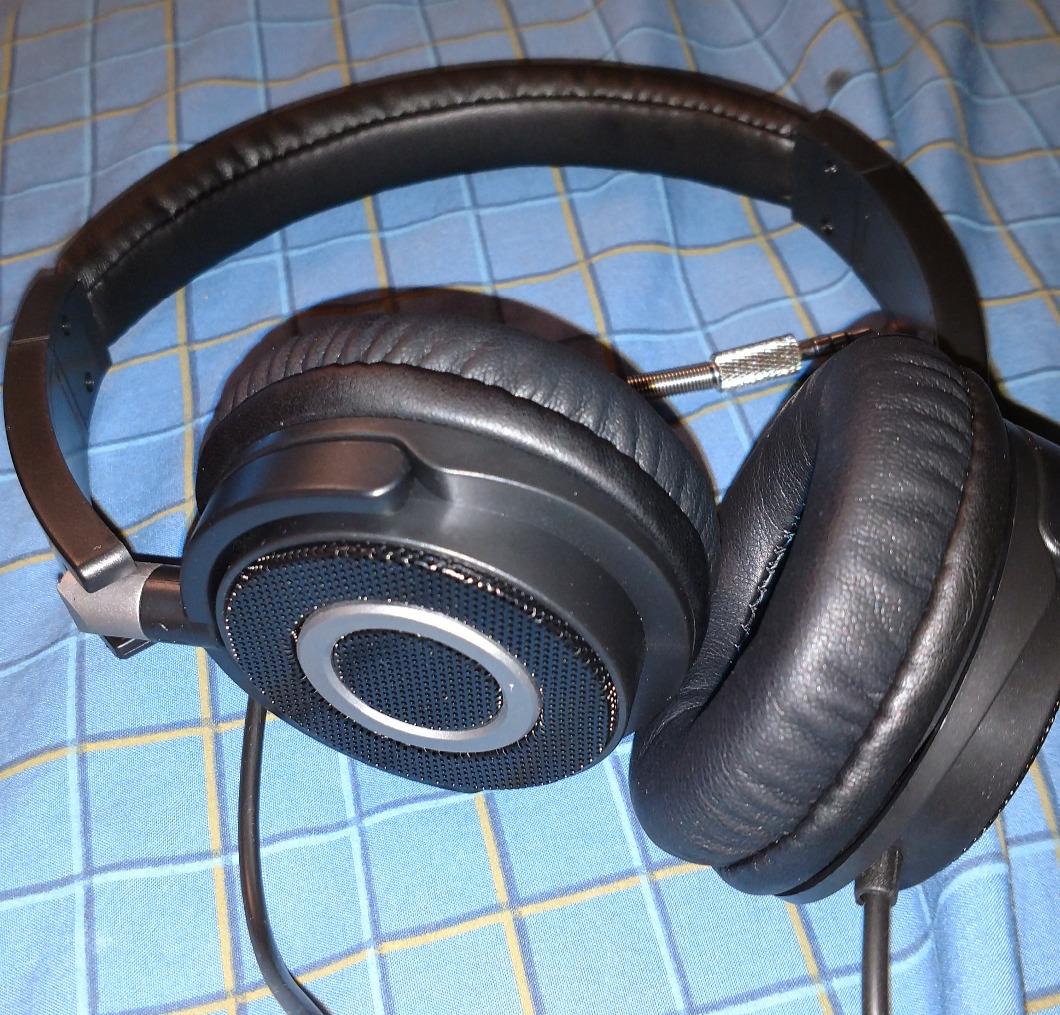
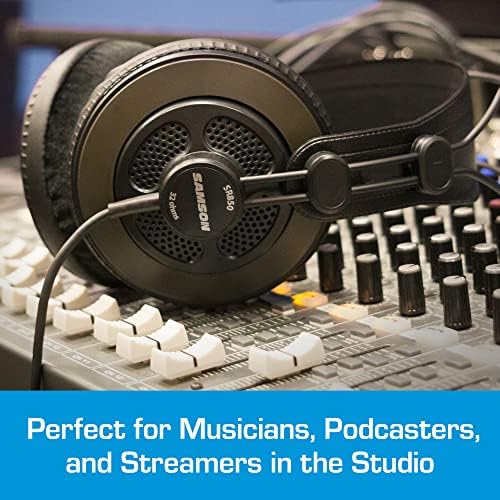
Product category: headphones
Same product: no